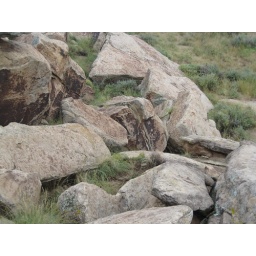
Check all the black rock faces in this one.